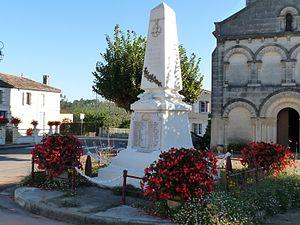
Monument aux morts, Saint-Martin-de-Coux, Charente-Maritime, France
Saint-Martin-de-Coux est une commune du Sud-Ouest de la France, située dans le département de la Charente-Maritime.